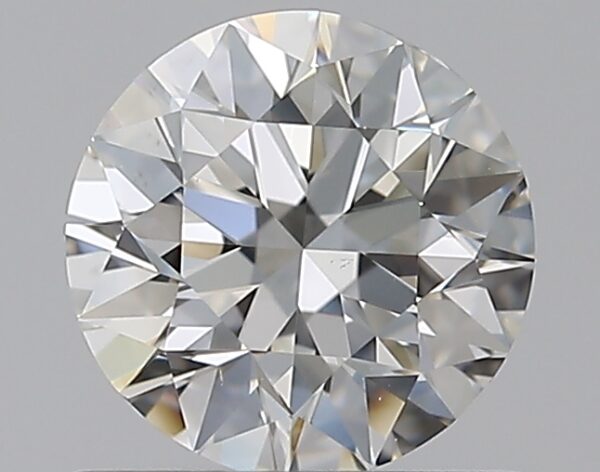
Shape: round
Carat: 0.7
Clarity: VS2
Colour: H
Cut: VG
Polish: EX
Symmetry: GD
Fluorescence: N
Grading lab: GIA
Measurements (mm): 5.57 x 5.66 x 3.59